The Profession of Violence

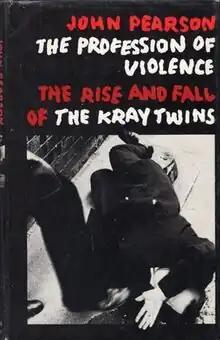
First edition book cover by Weidenfeld & Nicolson, photo taken by A Cappella Books.

The Profession of Violence: The Rise and Fall of the Kray Twins is a 1972 biography of the Kray twins by John Pearson. It details the life of the twins from their births, childhood, criminal careers, and eventual arrest. It was nominated for the 1974 Edgar Allan Poe Award for Best Fact Crime. It was followed by "The Cult of Violence: The Untold Story of the Krays" in 2001 and "Notorious: The Immortal Legend of the Kray Twins" in 2010.